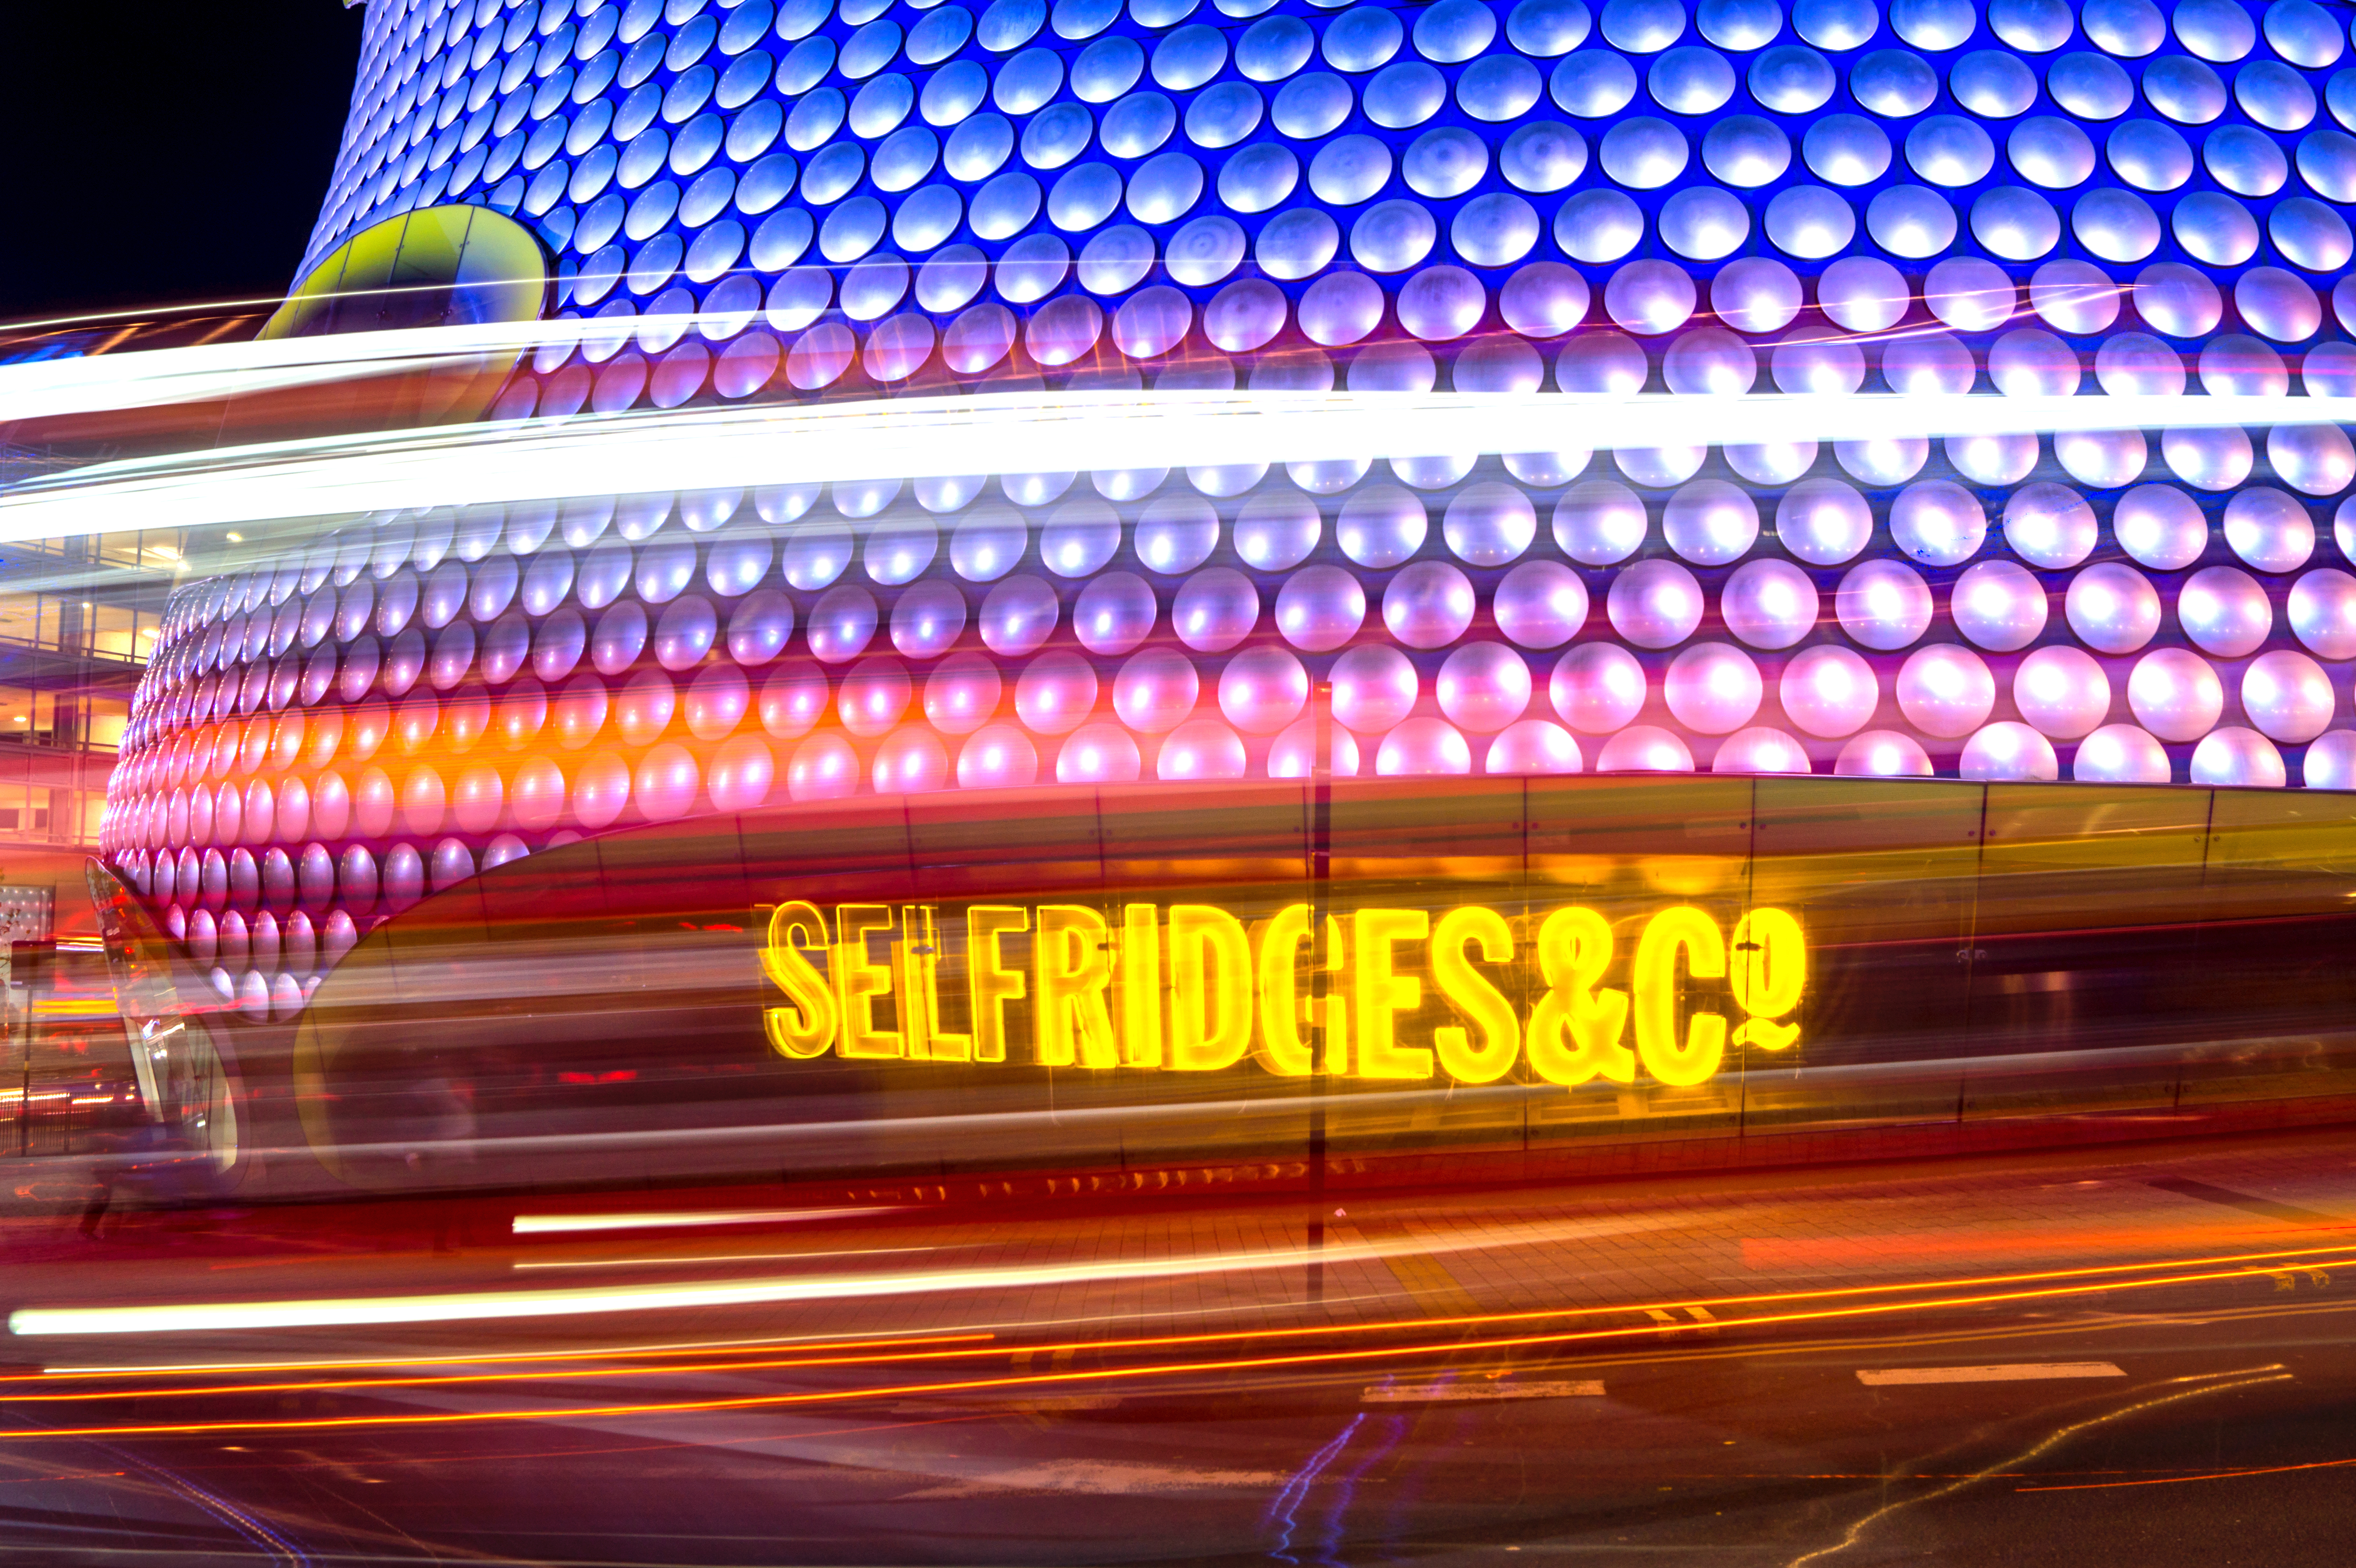
winter, light, blur, trail, car, night, city, urban, dark, line, color, signage, colour, colors, colours, centre, birmingham, shape, trails, selfridges, display device